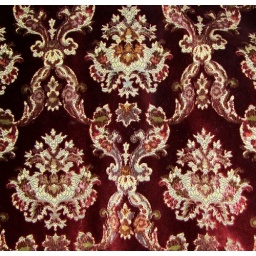
Tree of Life stlisations on a curtain in Dry Doddington church